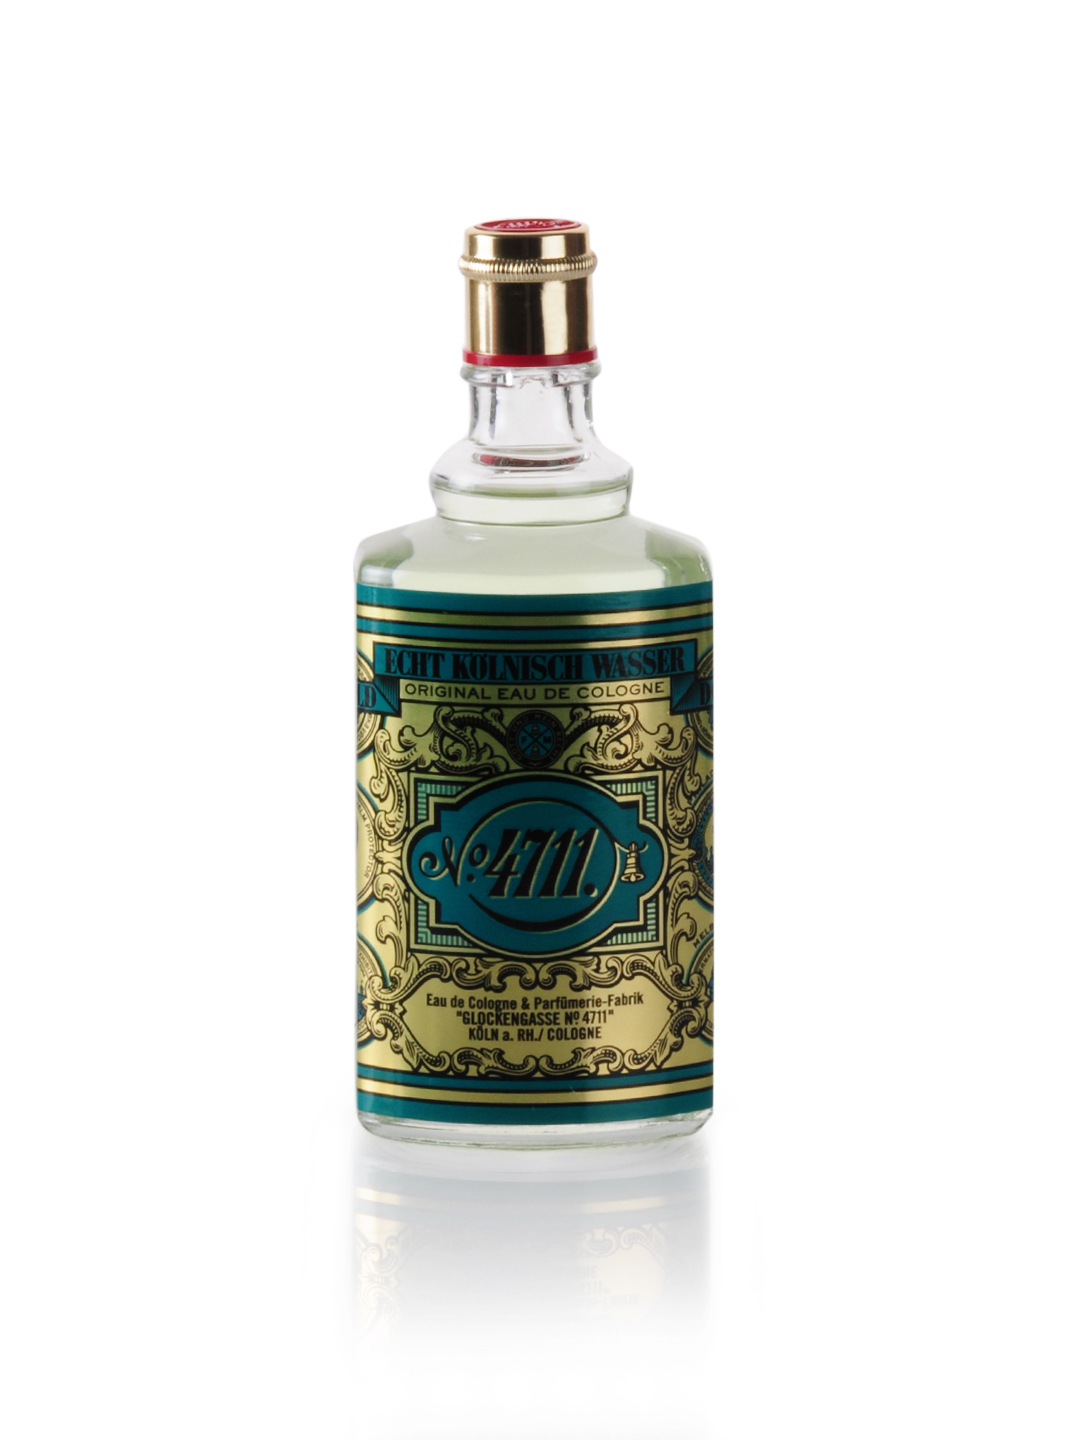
4711 Men Original Perfume
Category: Personal Care / Fragrance / Perfume and Body Mist
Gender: Men
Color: Green
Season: Spring 2017
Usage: Casual